Würzburg Baskets

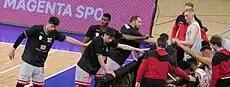
Members of the team in January 2023.

On 15 July 2016 the team changed their name from "s.Oliver Baskets" to "s.Oliver Würzburg" to strengthen the identification of team and city. Additionally the sponsoring contract with s.Oliver was extended through 2019.